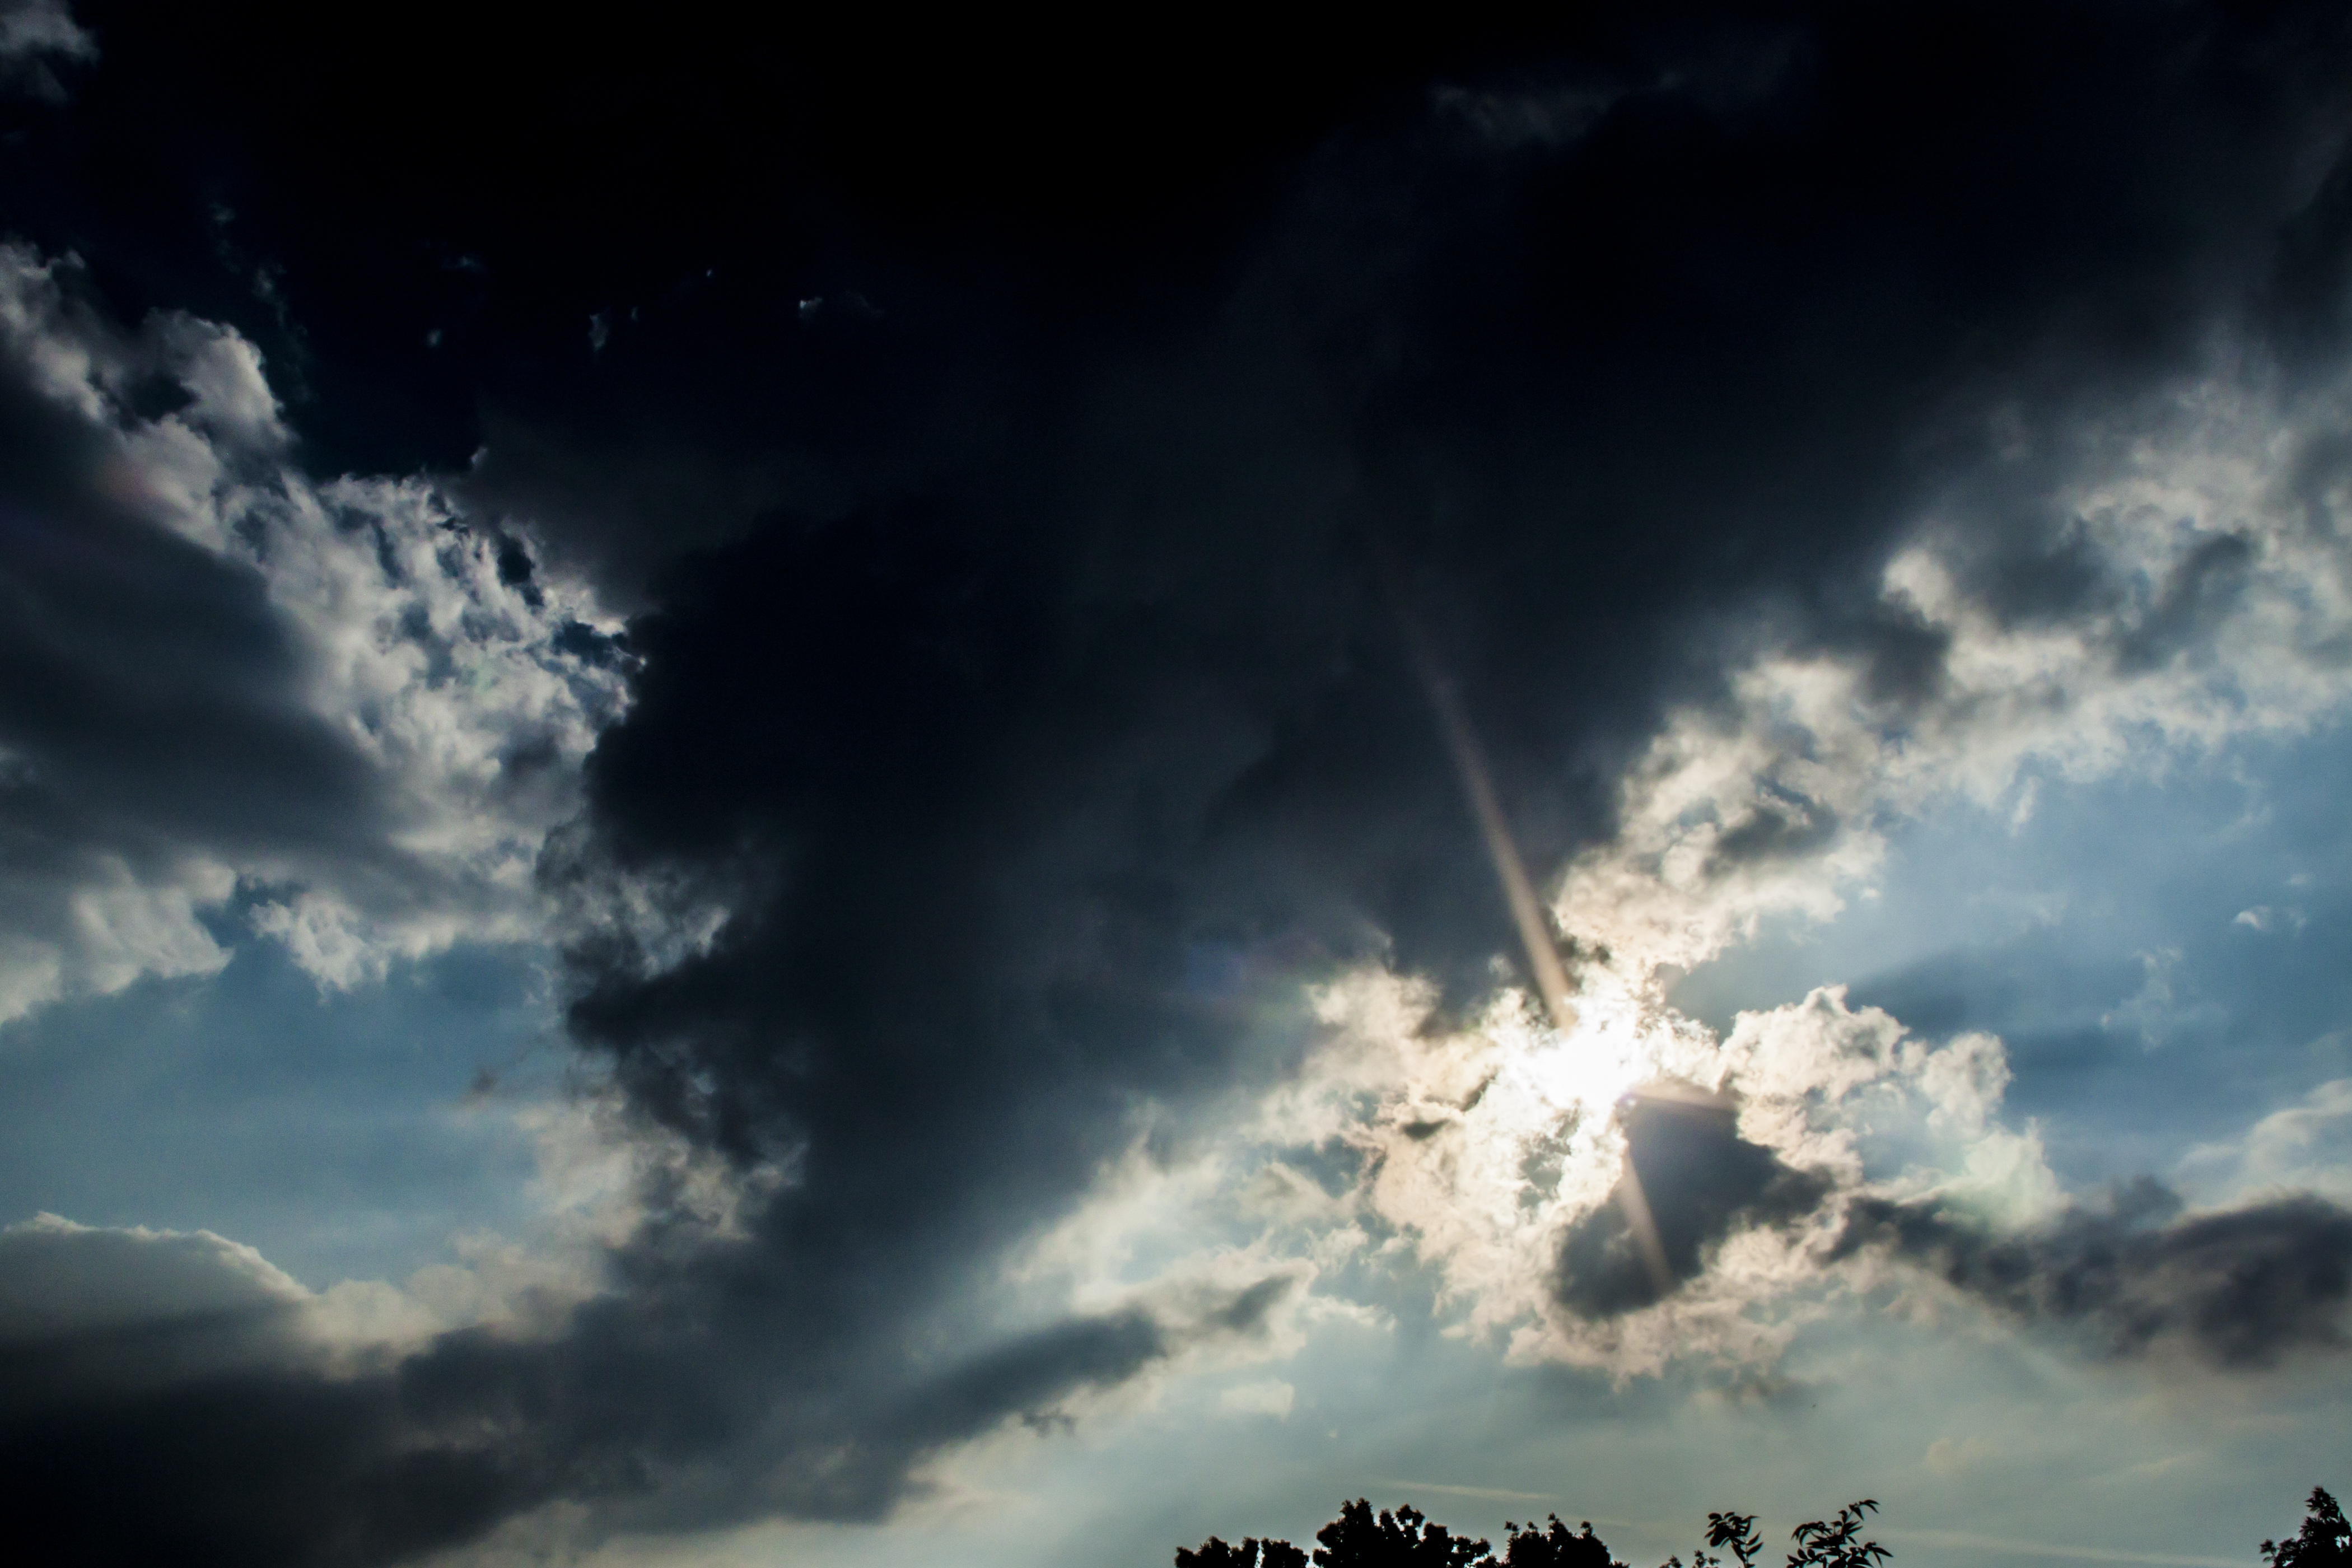
cloud, sky, sun, sunlight, atmosphere, dusk, cumulus, darkness, thunder, uk, peterborough, meteorological phenomenon, atmosphere of earth